Myriopteris gracillima

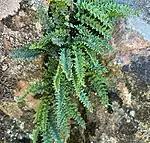
"Myriopteris gracillima" growing in situ on basalt in the lower Columbia River gorge, WA

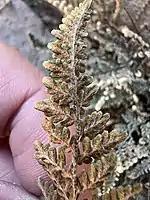
"Myriopteris gracillima" abaxial (lower) leaf surface, showing false indusium and narrow hair-like scales

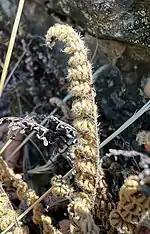
"Myriopteris gracillima" leaf curled in response to drought

"Myriopteris gracillima" is a small fern with dark green leaves up to about long that arise from a short creeping ground stem (rhizome), such that plants often have an elongated base, for example creeping along a rock crevice. Each frond is intricately divided into segments made up of pairs of smaller segments which are oval in shape and oblong beadlike, with their edges rolled under, giving it a somewhat succulent appearance. They are also quite hairy and scaly, mostly on the underside of the leaf and leaf mid-rib. The sori are located within rolled-under margins (false indusium) of each tiny leaf segment. It usually grows in sun in crevices in rock formations or sometimes in thin soil in and around rocks.